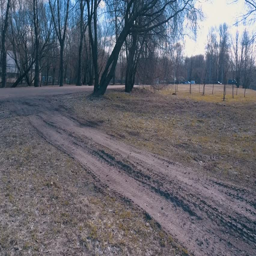
aerial view dry trees and yellow grass in the city park